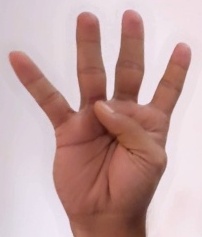
ASL sign: 4